German Hygiene Museum

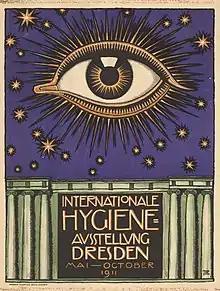
Poster for the Dresden International Hygiene Exhibition 1911, by Franz Stuck

The museum was founded in 1912 by Karl August Lingner, a Dresden businessman and manufacturer of hygiene products, as a permanent "public venue for healthcare education", following the first International Hygiene Exhibition in 1911.